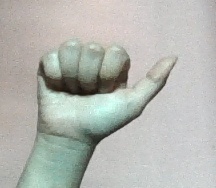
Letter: dhad